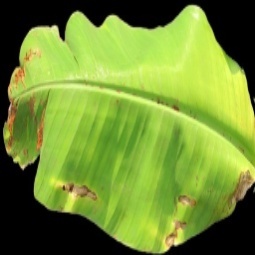
Label: Zinc